International Harvester 1066

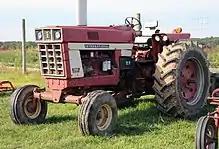
1066 Tractor

When introduced in 1971 two cabs were available, the "Custom" cab carried over from the previous series and the "Deluxe" cab. Both cabs could be equipped with air conditioning, heat and AM radio.